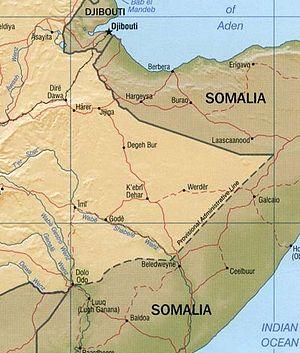
L'Ogaden fait partie de la région somali au Sud-Est de l'Éthiopie, s'étendant sur 181 000 kilomètres carrés et où vivent 4 329 000 habitants. Frontalière de Djibouti, du Kenya et de la Somalie, majoritairement peuplée de Somalis de confession musulmane, la région est la cause de deux guerres entre l'Éthiopie et la Somalie, en 1963-1964 et en 1977-1978. L'ogaden n'est pas un terme employé par les anglais pour designer toute la région somali de l'éthiopie mais la partie où le clan Ogaden est majoritaire. Le terme Reserved area est employé pour désigner la partie nord où les clans Issas, Gadabuursi, Gurgure sont majoritaires. Les anglais ont employé le terme Haud pour désigner la partie frontalière avec le Somaliland.